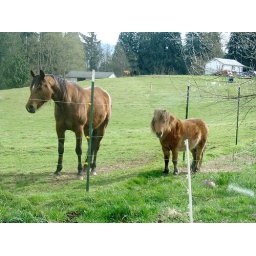
Bay and miniature horse in field in Arlington